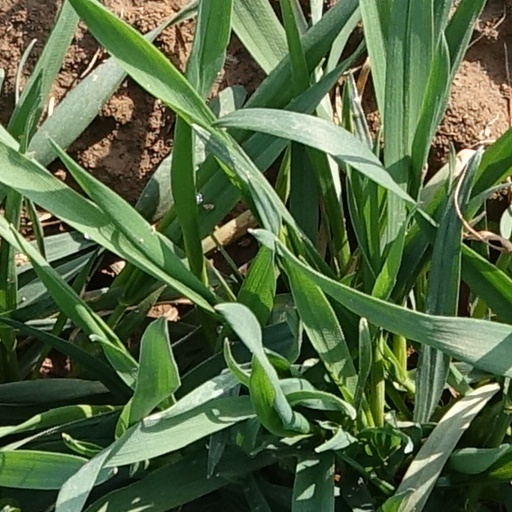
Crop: wheat